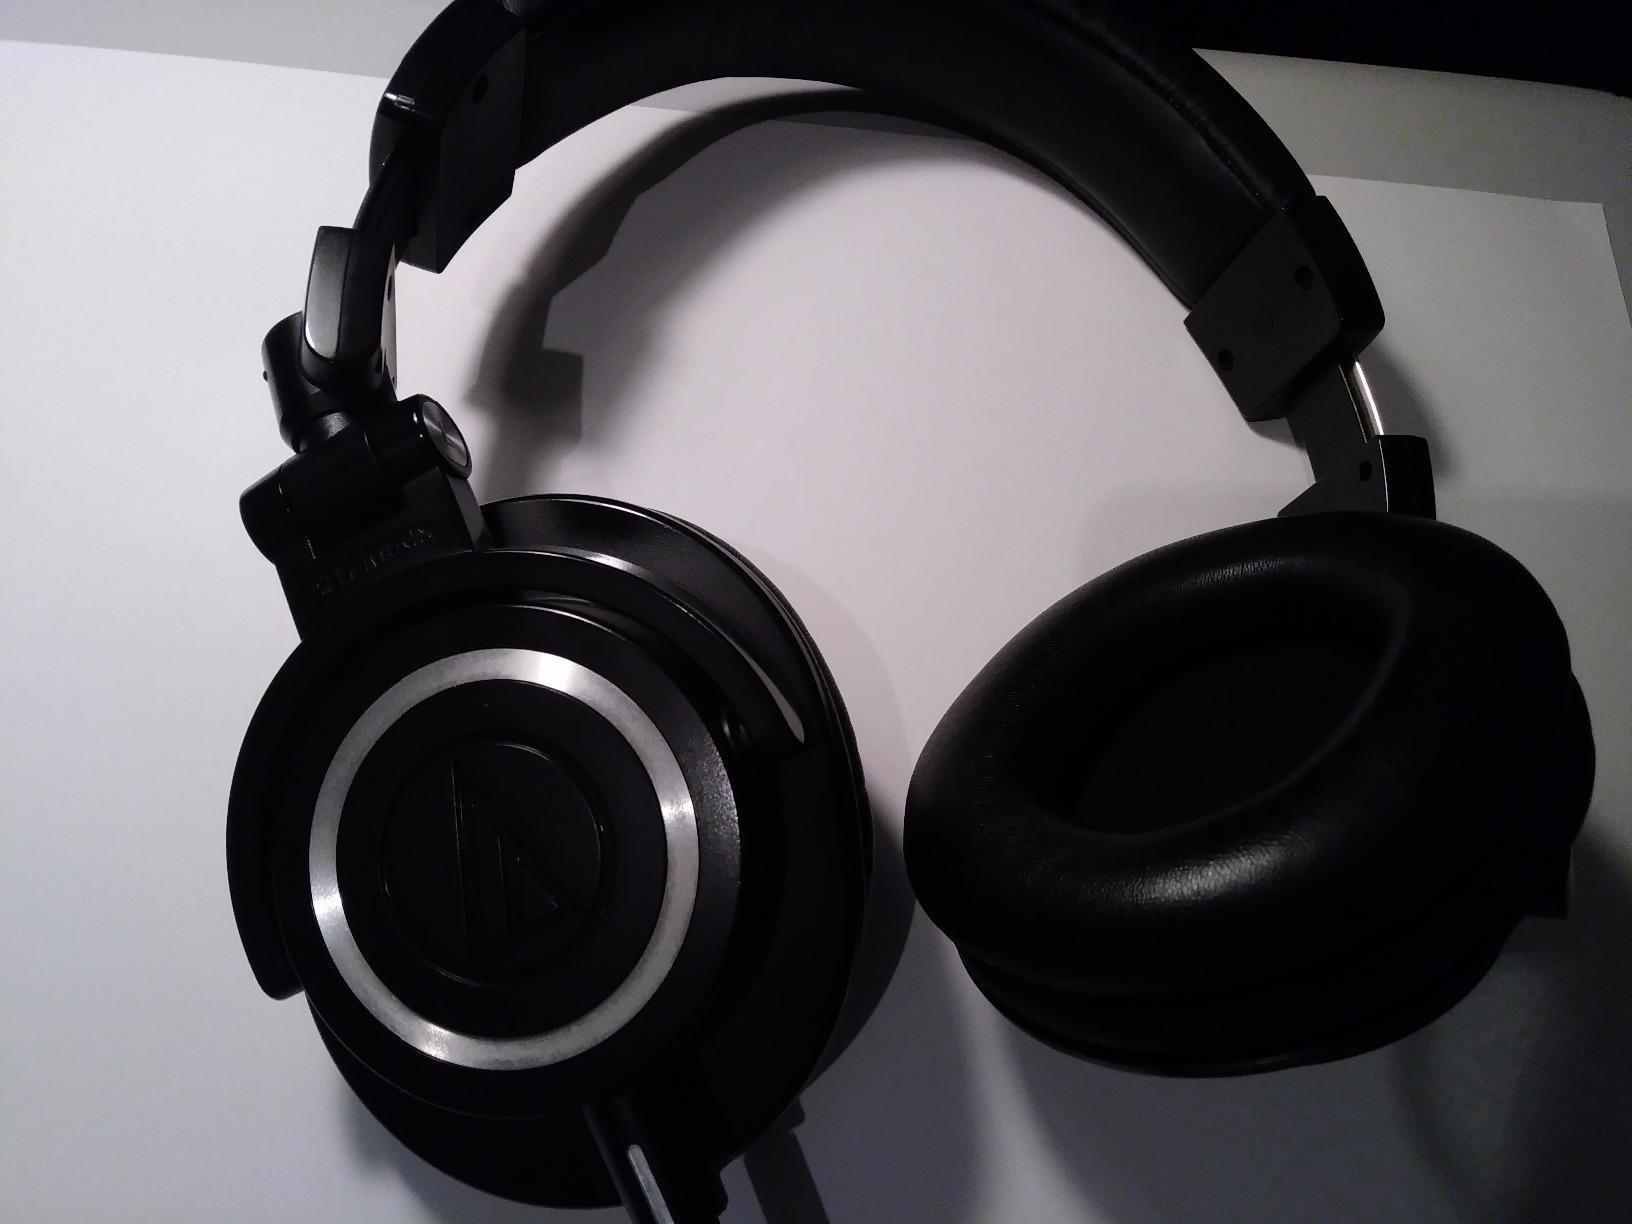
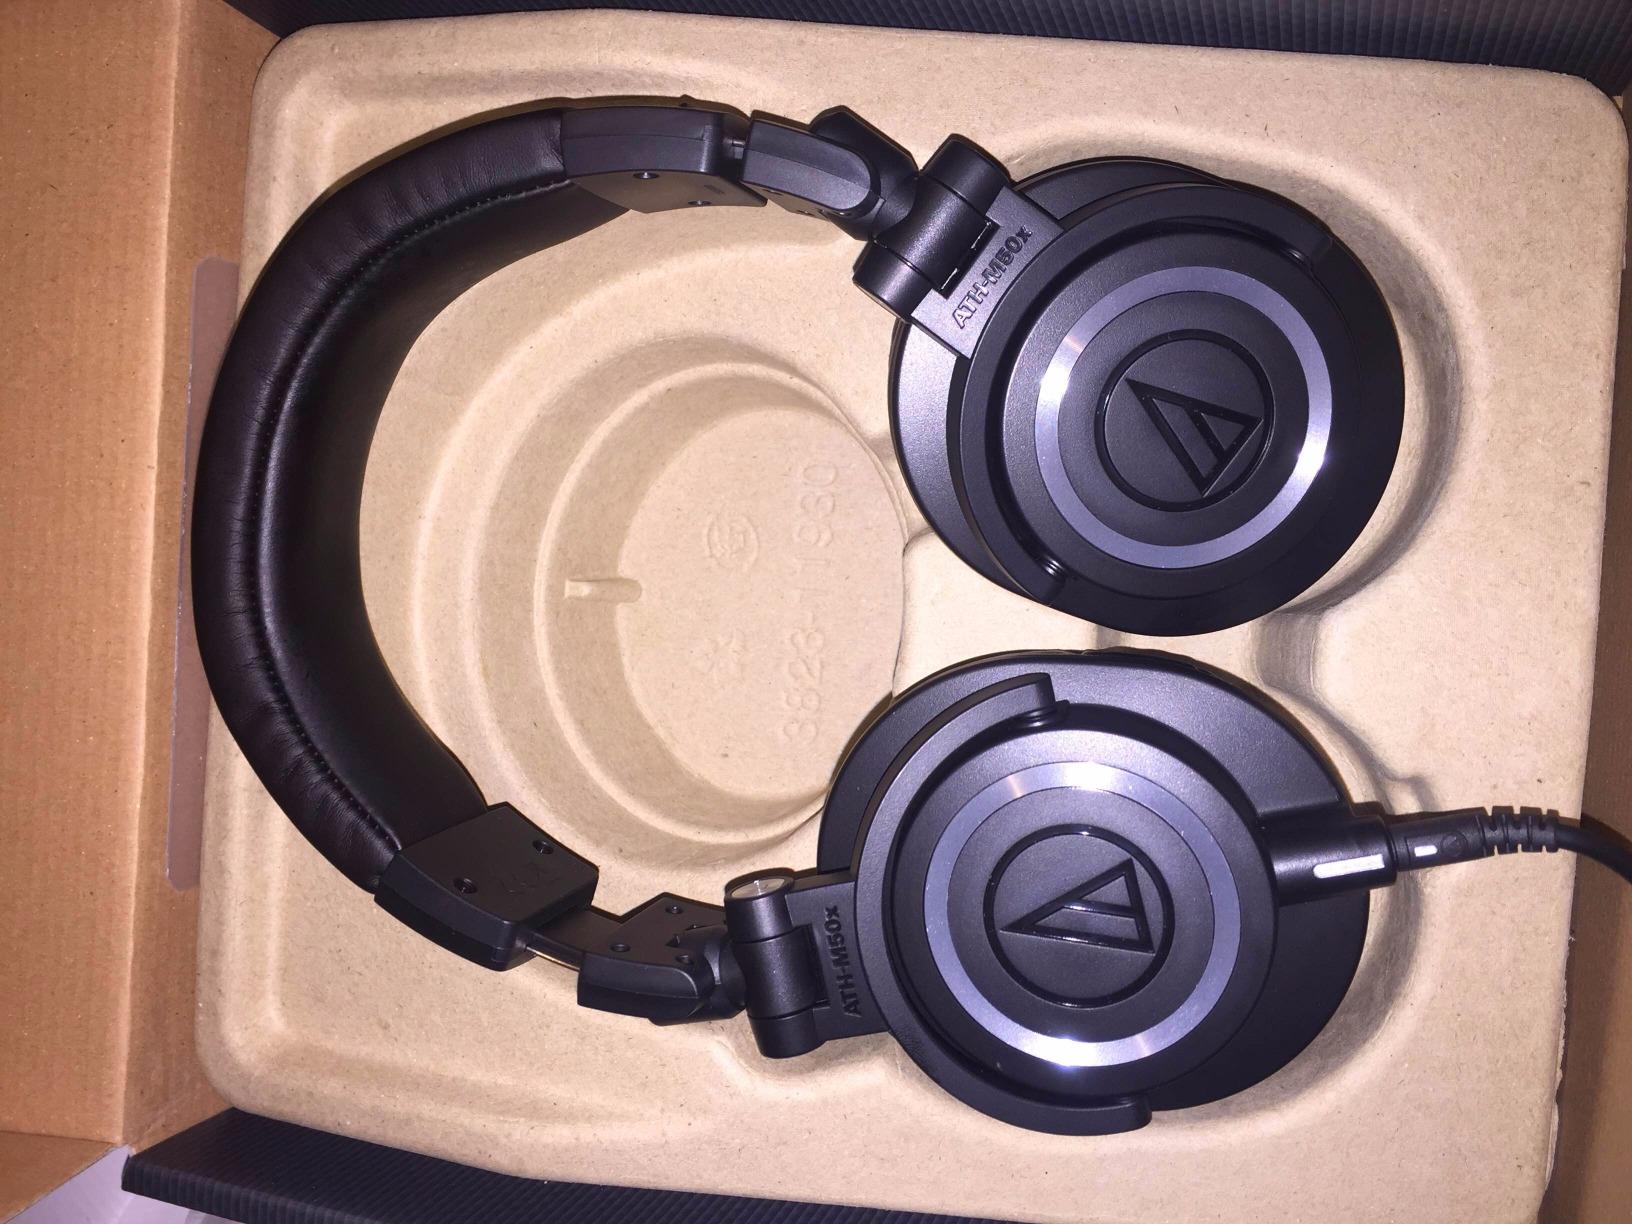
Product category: headphones
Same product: yes